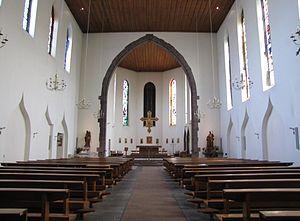
Alsace, Bas-Rhin, Église Saint-Jean de Strasbourg (PA00085027): Vue intérieure de la nef vers le chœur.